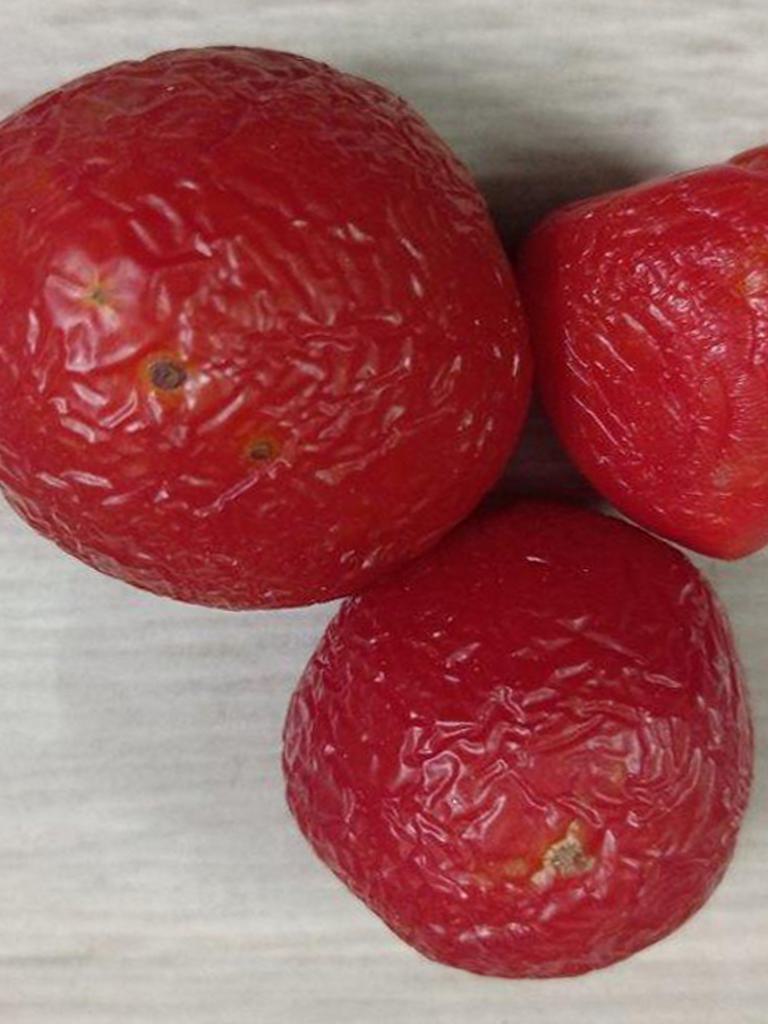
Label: Rotten